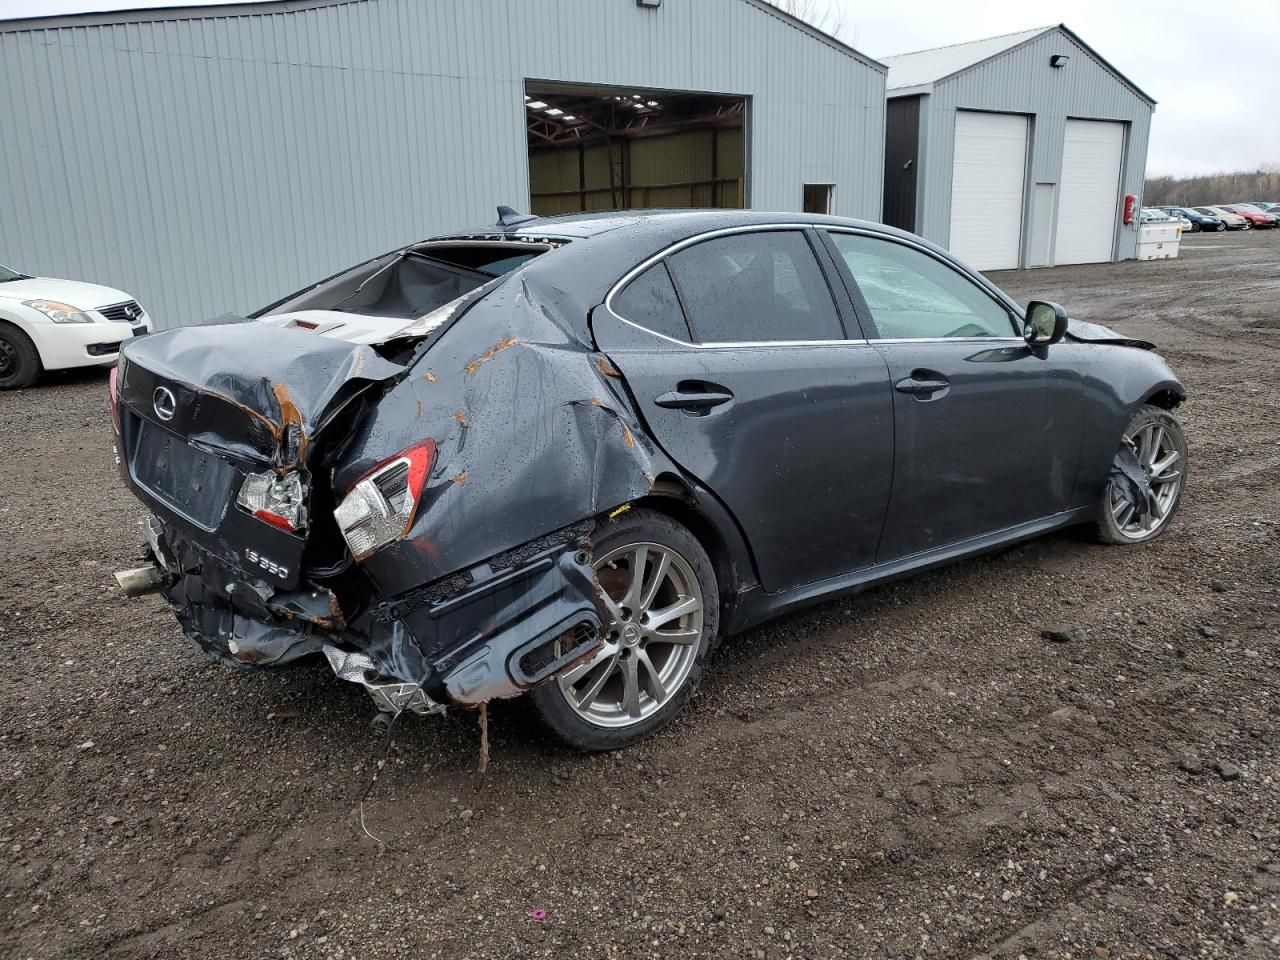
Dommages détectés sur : capot, pare-brise arrière, malle, feu arrière droit, feu arrière gauche, pare-choc arrière, plaque d'immatriculation arrière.
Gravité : majeur